Frank's Island Light

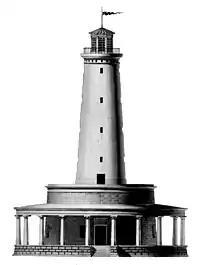
One of Latrobe's drawings for the proposed tower

Funds for a light to mark the entrance to the Mississippi from the delta were appropriated in 1803 in the amount of $25,000, and plans were drawn up by Benjamin Latrobe; he designed an elaborate structure consisting of a tall central tower surrounded by a round house and colonnade, but the War of 1812 prevented work from going forward. After the war, in June 1816, a lighthouse commission was formed, including Peter Le Barbier Duplessis, Daniel Patterson, and architect Henry S. B. Latrobe, who revised his father's plans, but even at the then princely sum of $55,000 there was no taker for the work. Finally Winslow Lewis was persuaded to take on the work, and besides demanding $79,000 for the work, he stipulated that an inspector supervise the work to verify that the design was being followed.